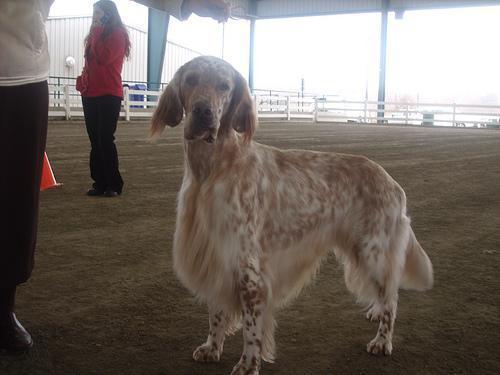
english setter